Kris Valderrama

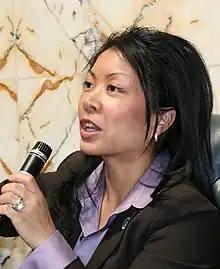
Valderrama speaks in the Maryland House of Delegates, April 2009

Valderrama was sworn into the Maryland House of Delegates on January 10, 2007. Since 2022, she has served as the Deputy Majority Leader of the Maryland House of Delegates.